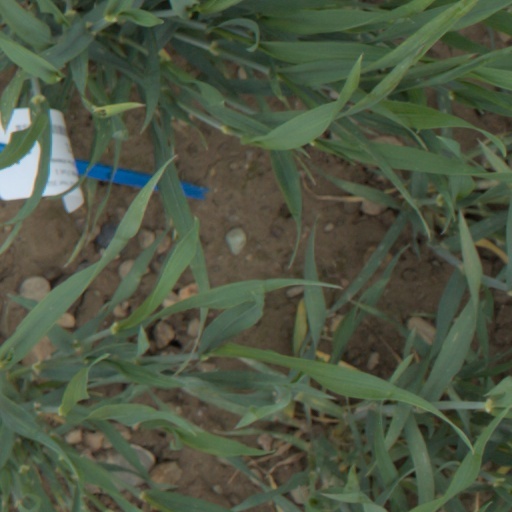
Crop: wheat